Les Richter

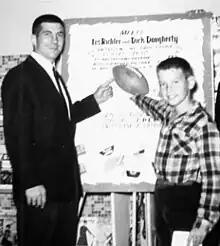
Richter (left) in 1959

Leslie Alan Richter (October 6, 1930 – June 12, 2010) was an American professional football player who was a linebacker for the Los Angeles Rams of National Football League (NFL). He also served as the head of operations for NASCAR and president of the Riverside International Raceway. Richter was twice a consensus All-American for the California Golden Bears. With the Rams, he played in eight Pro Bowls. He was inducted to the College Football Hall of Fame in 1982 and the Pro Football Hall of Fame in 2011.